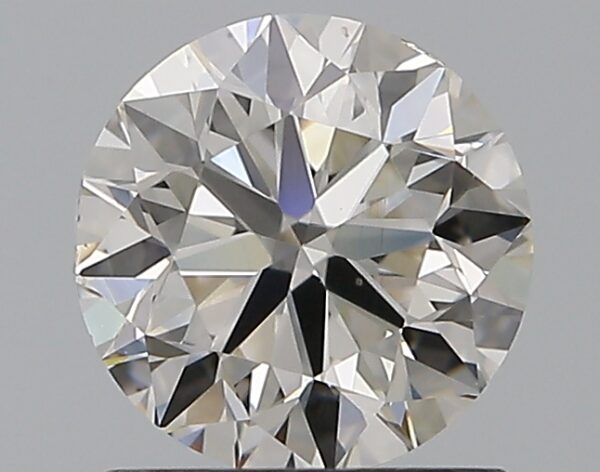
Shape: round
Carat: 1
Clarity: VS2
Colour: J
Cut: VG
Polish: EX
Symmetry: VG
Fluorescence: F
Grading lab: GIA
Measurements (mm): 6.23 x 6.3 x 3.99